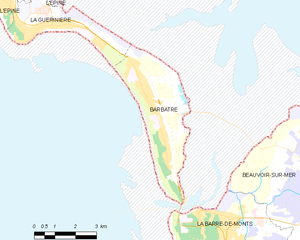
Carte des communes françaises Barbâtre